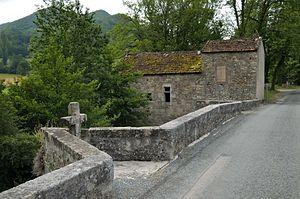
pont roman du XIVe siècle franchissant l'Orb à Ceilhes (Hérault)
Ceilhes-et-Rocozels est une commune française située dans le département de l'Hérault en région Occitanie.